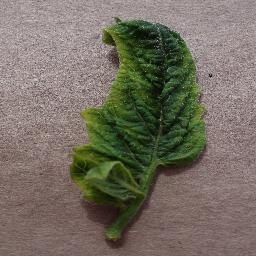
Label: Tomato___Tomato_Yellow_Leaf_Curl_Virus